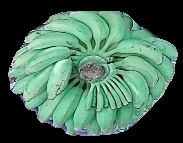
Variety: elakki-bale
Grade: grade1